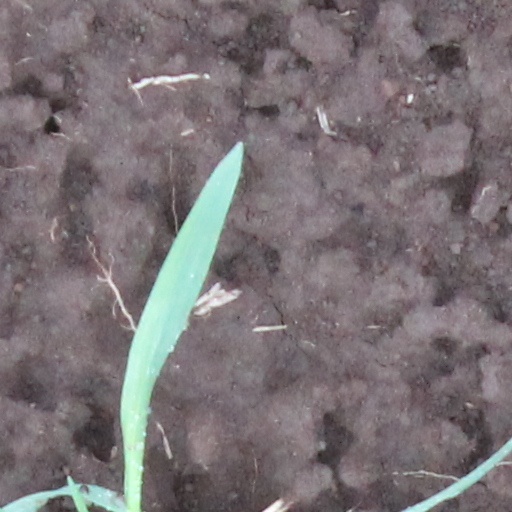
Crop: wheat